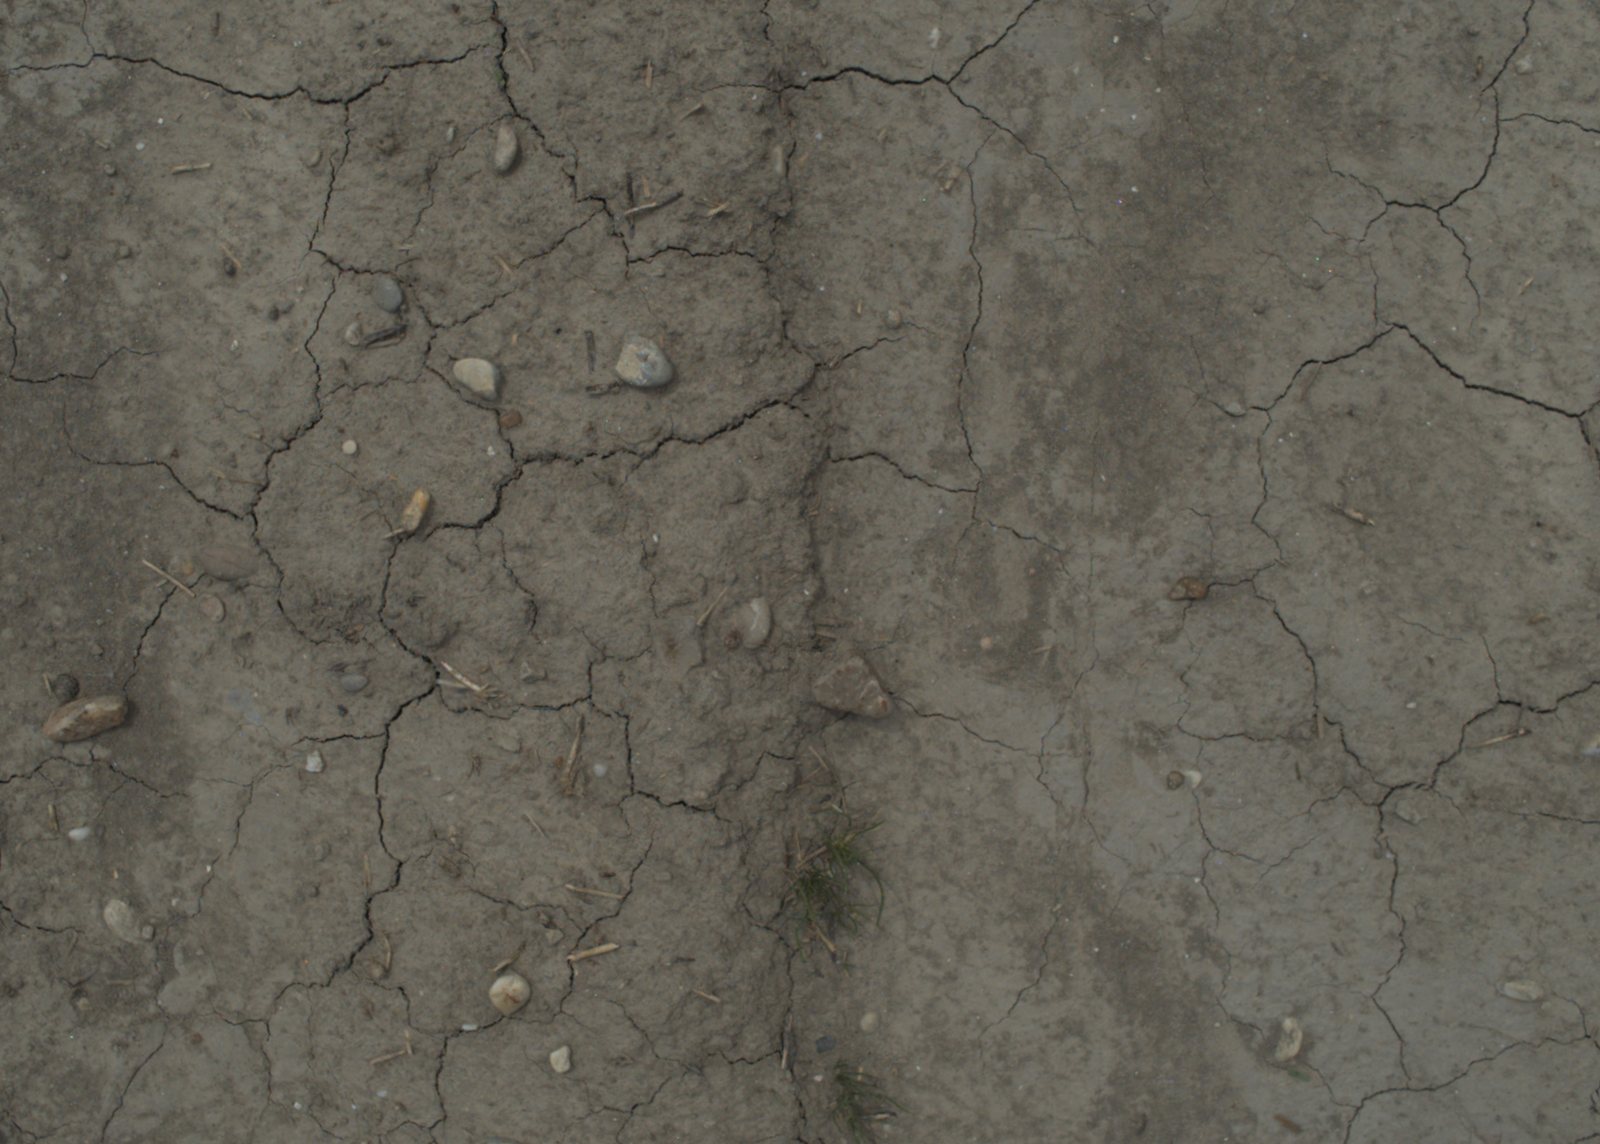
Capture date: 21.07.2021 12:45:47
Weather: mixed
Wind: medium
Seeding date: 08.06.2021
Plant canopy height (mm): 962